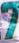
Number: 7